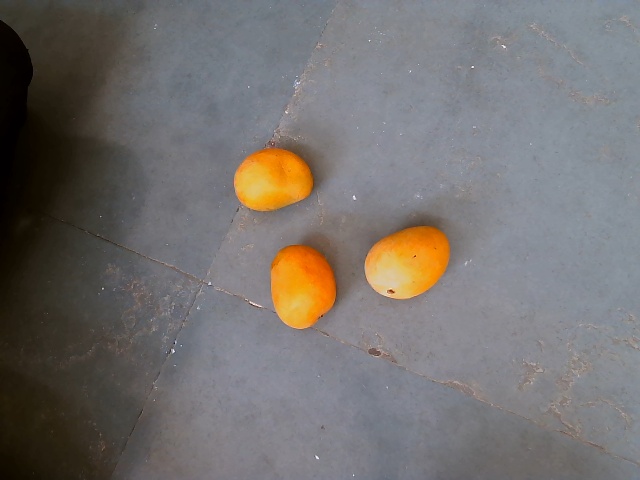
Label: Ripe_Mango